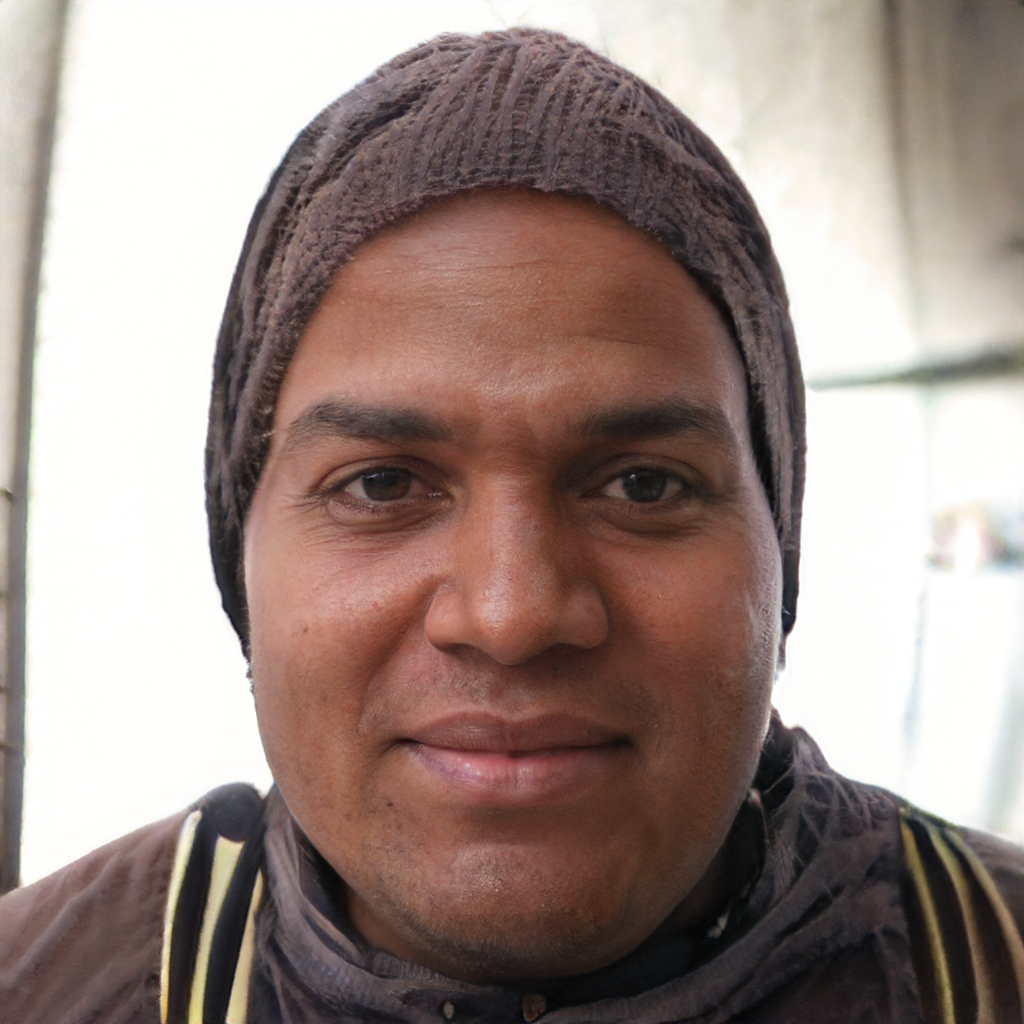
Gender: Male